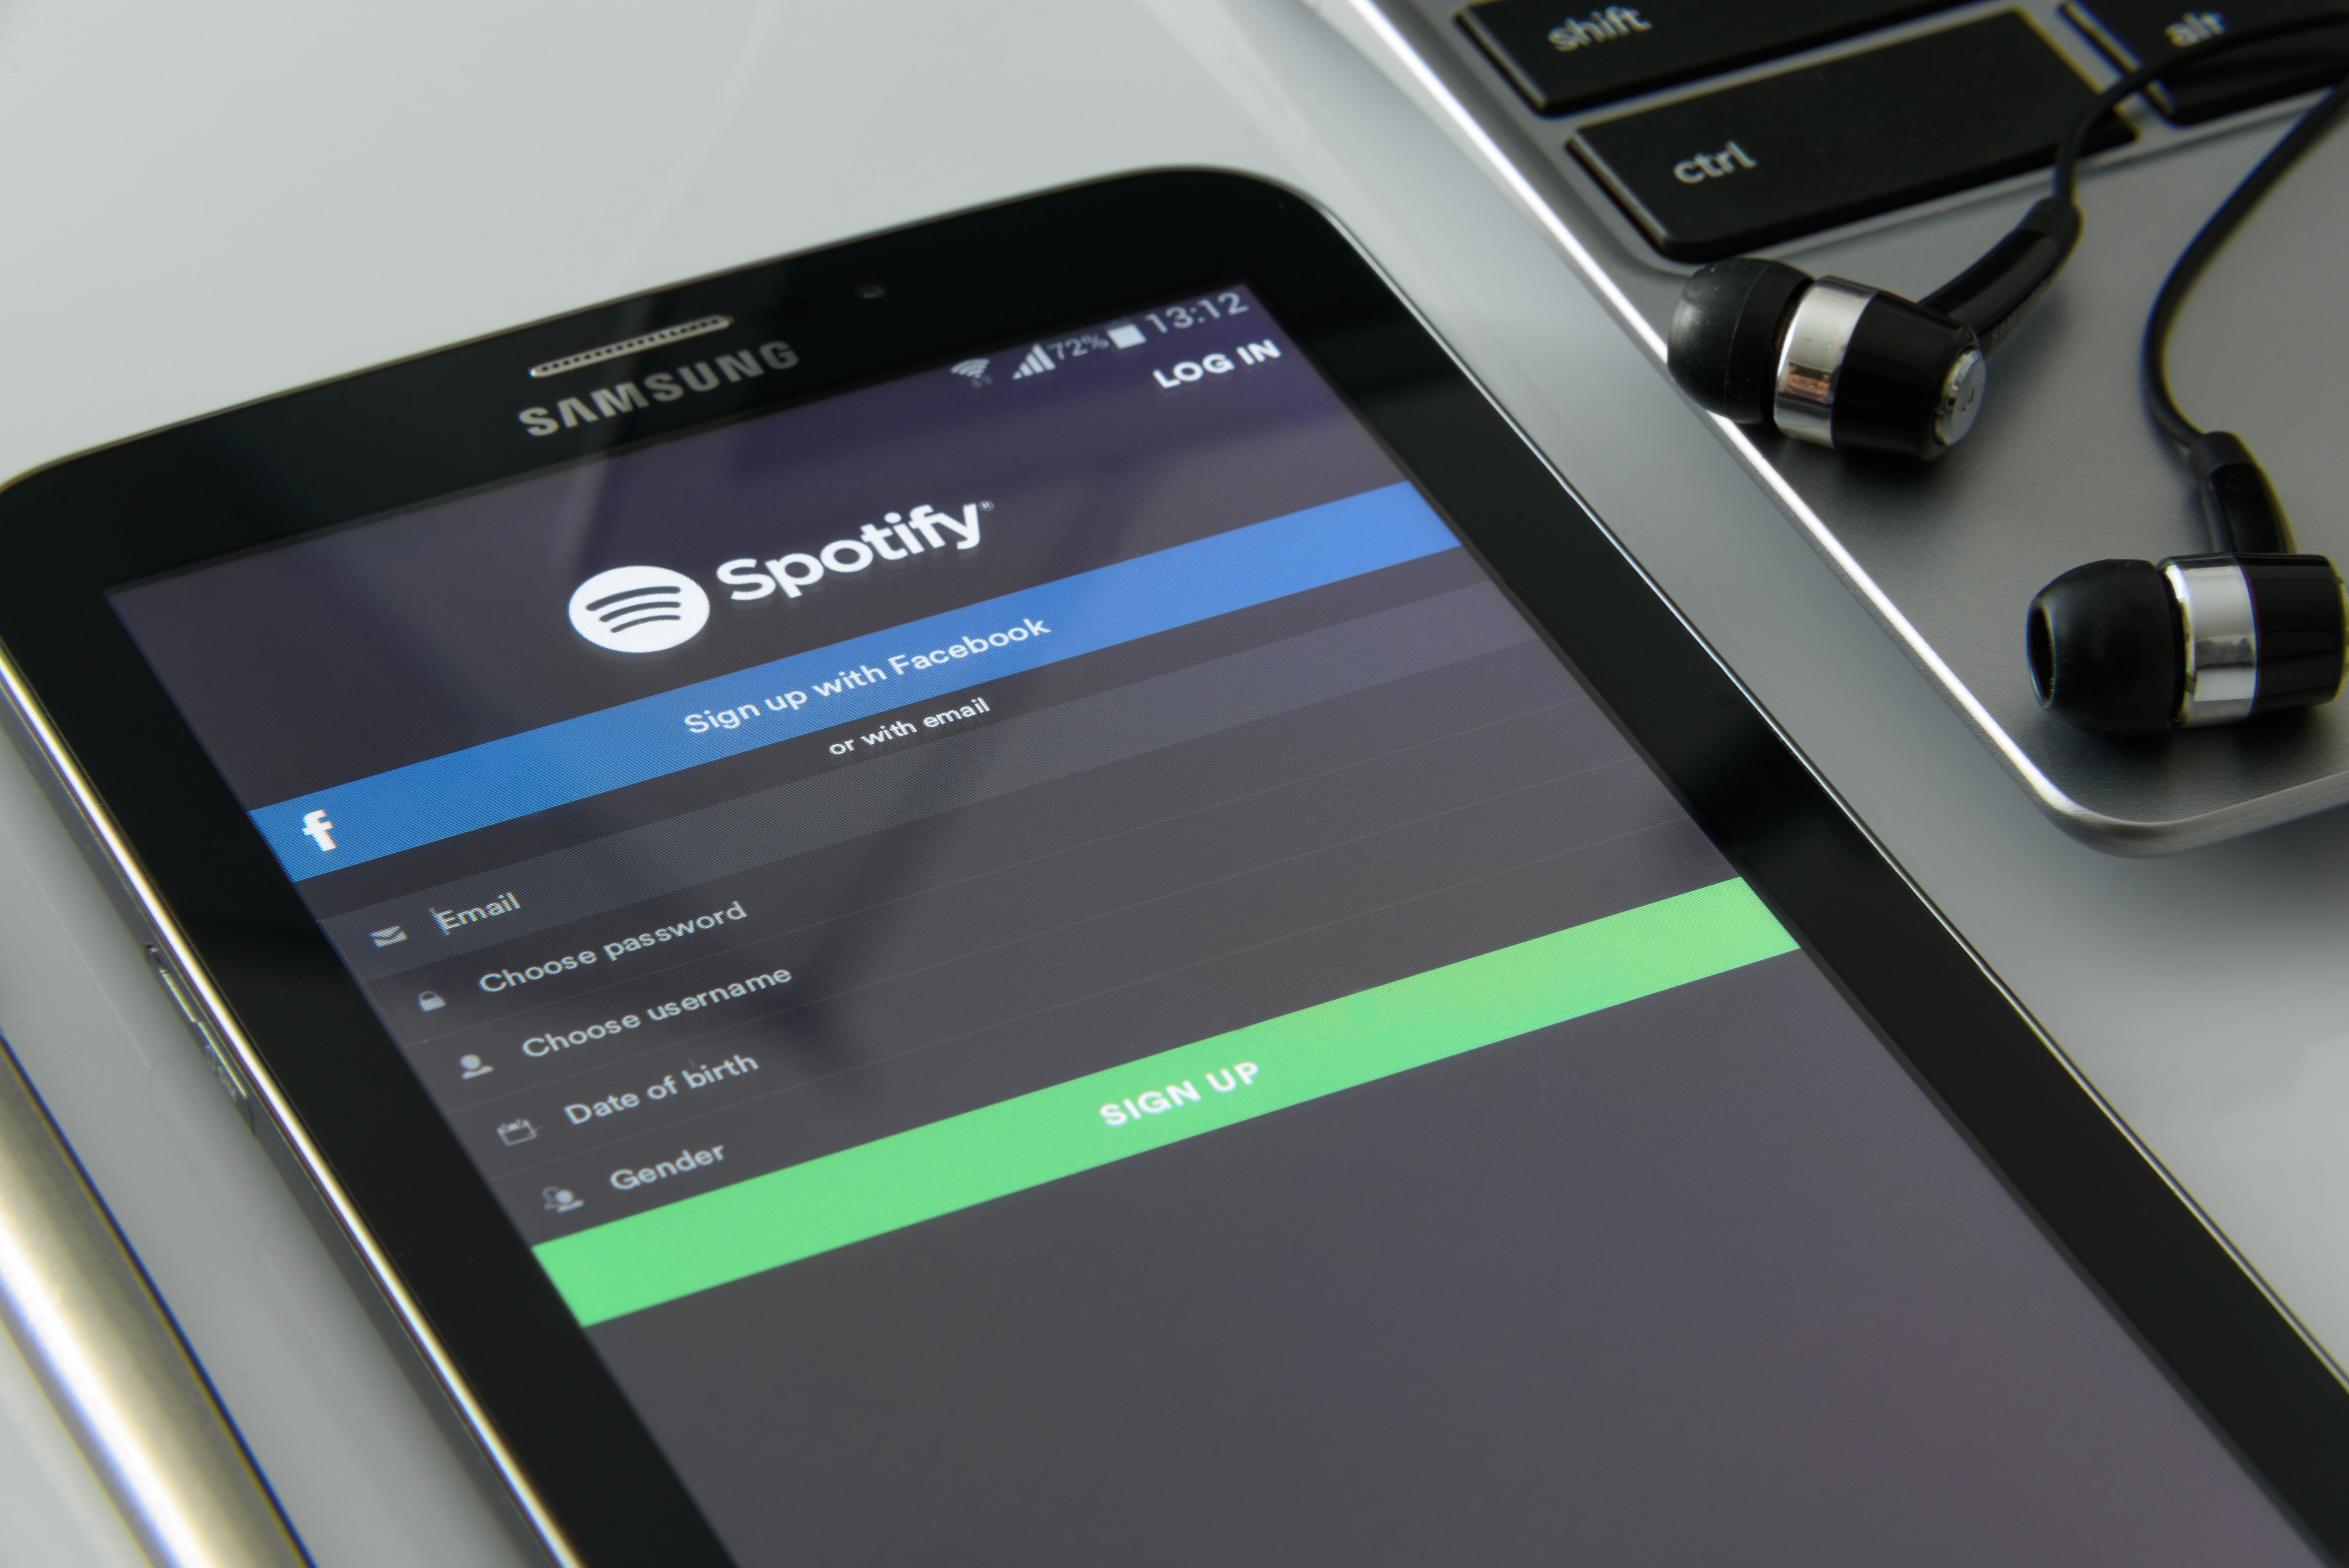
laptop, smartphone, technology, car, driving, vehicle, relax, youth, phone, student, gadget, rest, galaxy, lifestyle, mobile phone, social media, relaxation, electronics, samsung, headphones, modernity, multimedia, vacations, screenshot, music on your smartphone, spotify, music service, music online, listening to music, work desk, the student, while for yourself, sport utility vehicle, automobile make, exercise machine